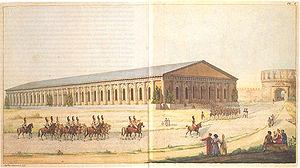
L’architecture néo-classique est un courant architectural procédant du néo-classicisme de la seconde moitié du XVIIIᵉ siècle et du début du XIXᵉ siècle. Succédant au classicisme, à l’architecture baroque et rococo, l'architecture néo-classique utilise les éléments gréco-romains et se met au service du politique. La découverte et les fouilles des sites de Pompéi et Herculanum remirent au goût du jour les formes antiques.
Le Manège de Moscou, situé sur la place du Manège, est l'un des bâtiments néoclassiques de la ville.